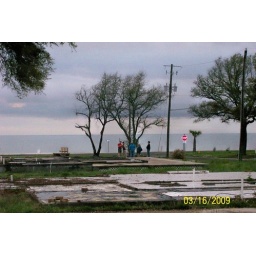
across from the beach road in Long Beach